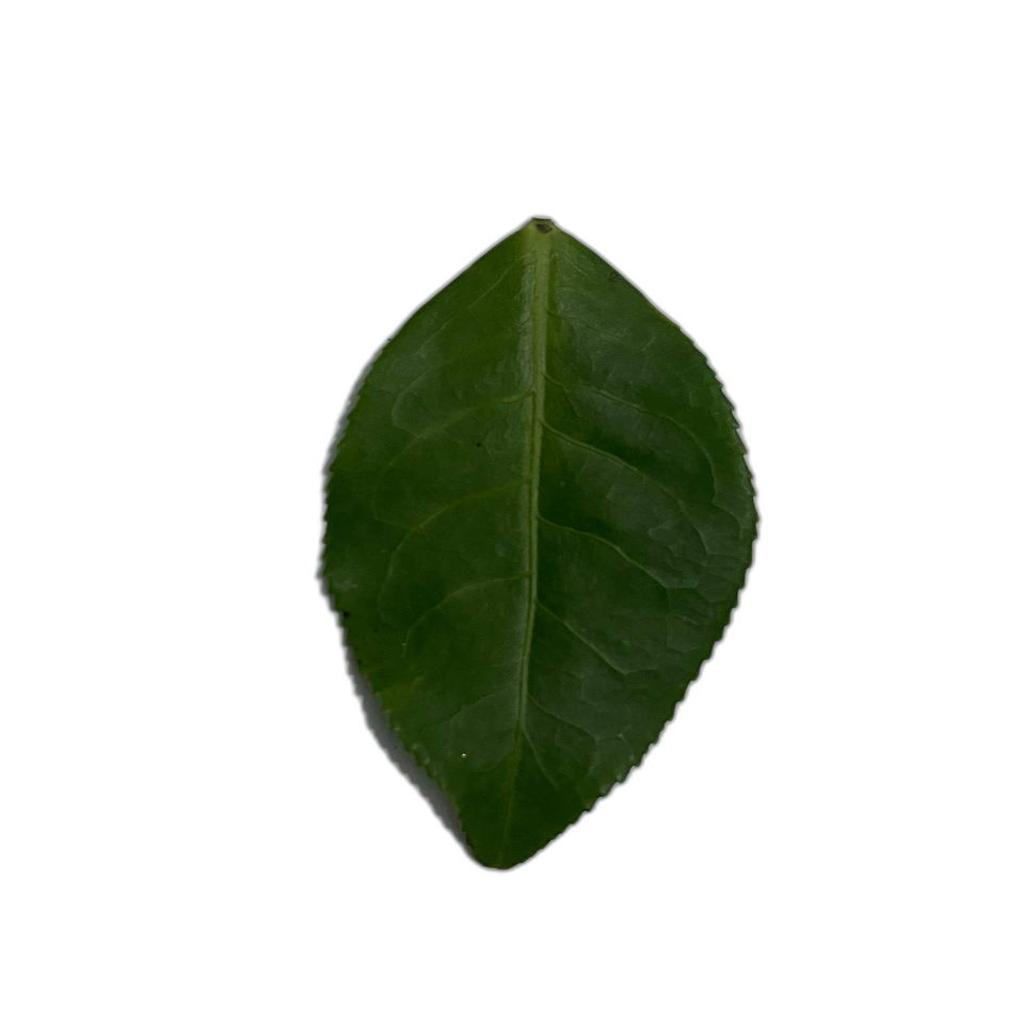
Label: Healthy